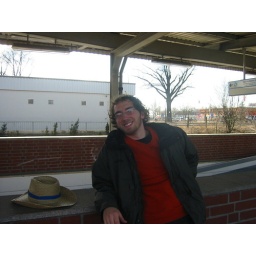
Kieran wears an orange sweater while standing beside a hat.